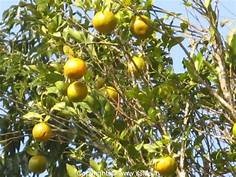
Label: mandarine